Timeline of the Euromaidan

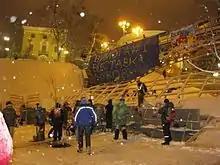
Euromaidan protesters outside Maidan shopping mall Hlobus with a banner demanding the resignation of Victor Yanukovych on 9 December

The website of opposition party Batkivshchyna went offline on 9 December following a police raid on their headquarters. At their office on Turivska Street in Podil, "In the corridor we have people with machine guns, trying to break through into server rooms," said Ostap Semerak, a Batkivshchyna member, and that some troops climbed in through its windows. It was described by witnesses that a special detachment of police in tactical gear destroyed all equipment in the offices, which also housed the newspaper INTV, "Evening News" and website "Censor.Net.ua", who were raided in similar fashion shortly after The server room was described as "a mess", and the offices themselves were ransacked, and security cameras were destroyed. An Associated Press reporter confirmed broken glass and smashed computers in the offices. "The attackers did not introduce themselves or show any warrant," Censor.net editor Yuri Butusov told Reporters Without Borders. "They ordered all our staff to move away from their computers and to not use their mobile phones. Then they confiscated all our equipment. It was a criminal raid designed to eliminate a site that has been carrying information about the 'Euromaidan' movement." A police spokeswoman initially denied police had conducted any operations at the address, however, the Interior Ministry later admitted the attack on the Batkivshchyna office was sanctioned by a court order for "two criminal cases", pertaining to alleged "fraud and abuse of office". The police said they received a tip from a 'group of citizens' that "illegally seized computer equipment worth Hr 350,000" was on the premises, and that officials from the company 'abused their authority'. During the raid, computer equipment, database servers, and documents were confiscated as evidence. Shorter after, UDAR evacuated their offices on Horky Street, which in a press release stated was in relation to the raid on Batkivshchyna.